Roman d'Alexandre en prose

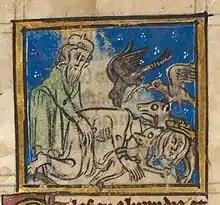
The dead Olympias is thrown to the dogs (BL Harley MS 4979, c. 1300-25)

Meanwhile, Darius's old ally, Porrus, the king of India, still threatens, and Alexander sets out further eastward. Along the way he encounters many strange and exotic people and animals—this part of the narrative participates heavily in the 'Wonders of the East' genre of medieval literature. He kills Porrus, but continues on, encountering more and more strange creatures and peoples, including Queen Candace. When he reaches the end of the earth, he embarks on further missions of exploration. He orders a contraption to be built that is lifted into the air by griffons, enabling him to fly up into the air. Then he orders a sort of submarine to be made out of glass, enabling him to explore under the sea. He sends back letters to his mother and to Aristotle, describing his deeds.